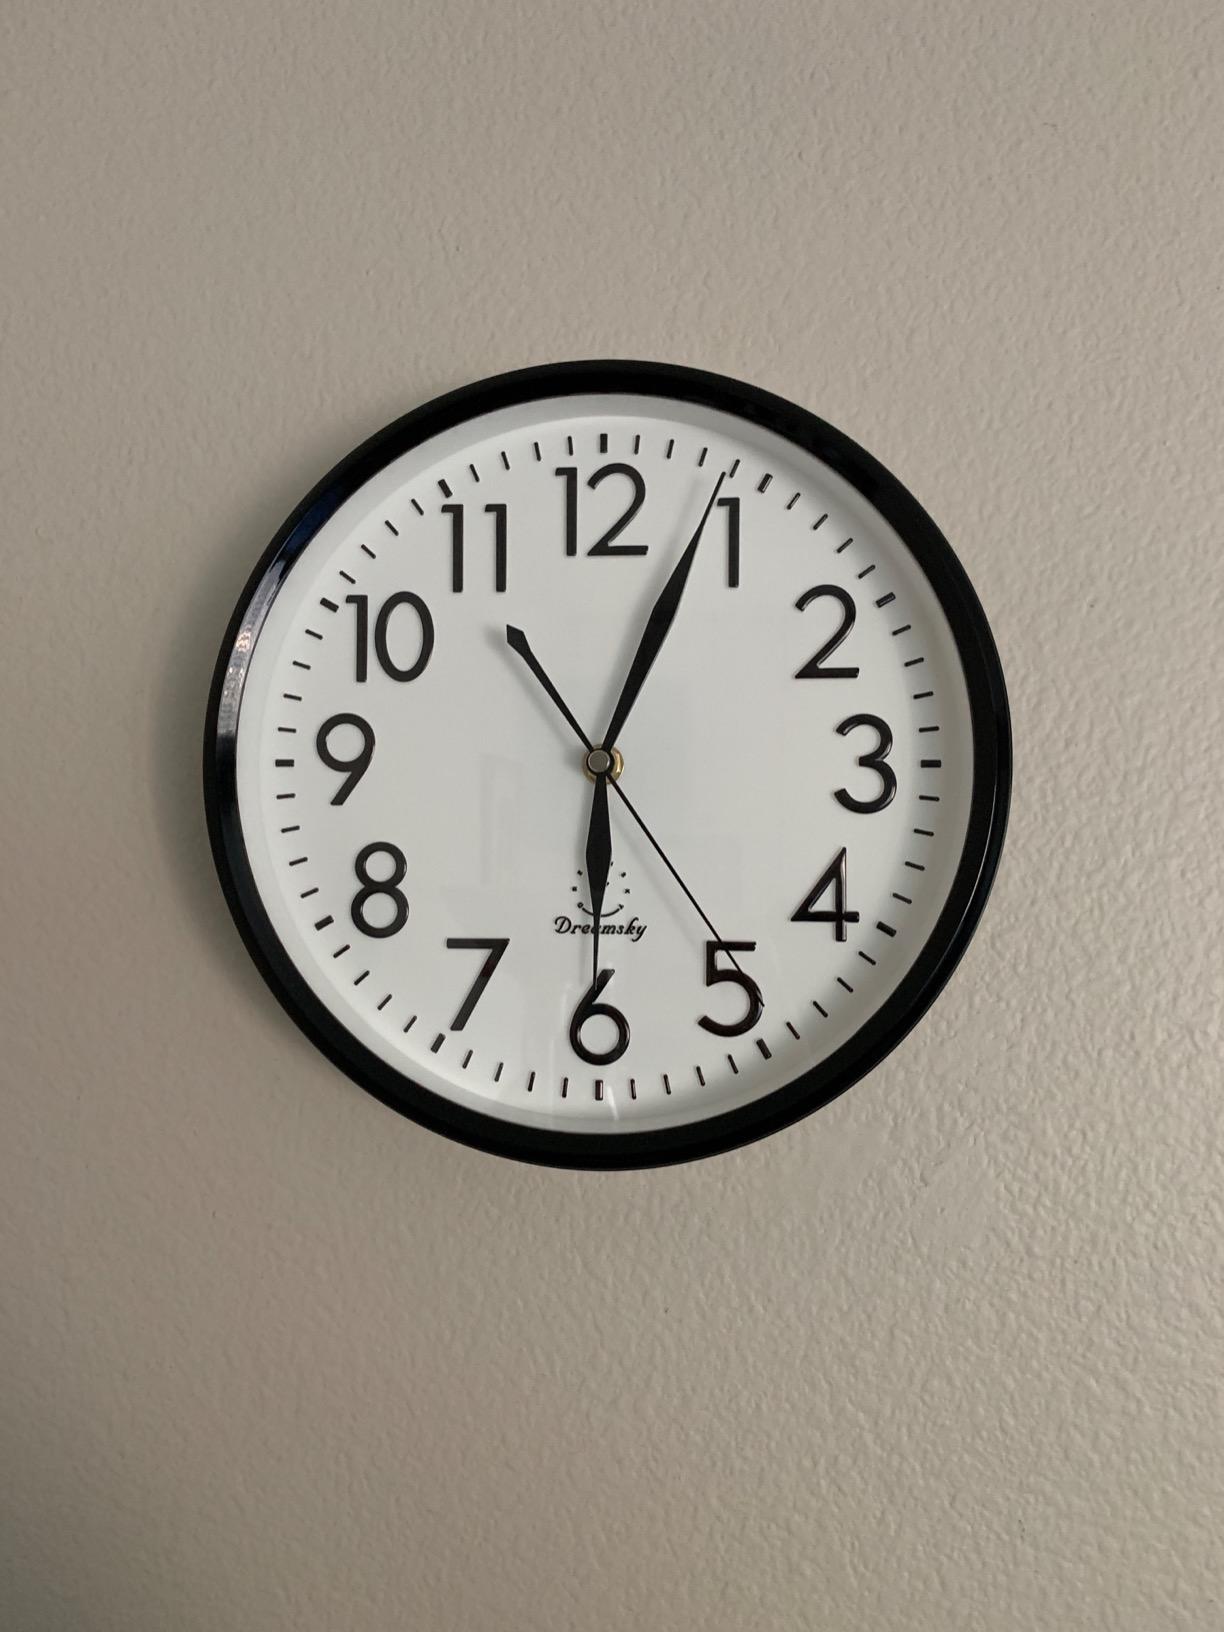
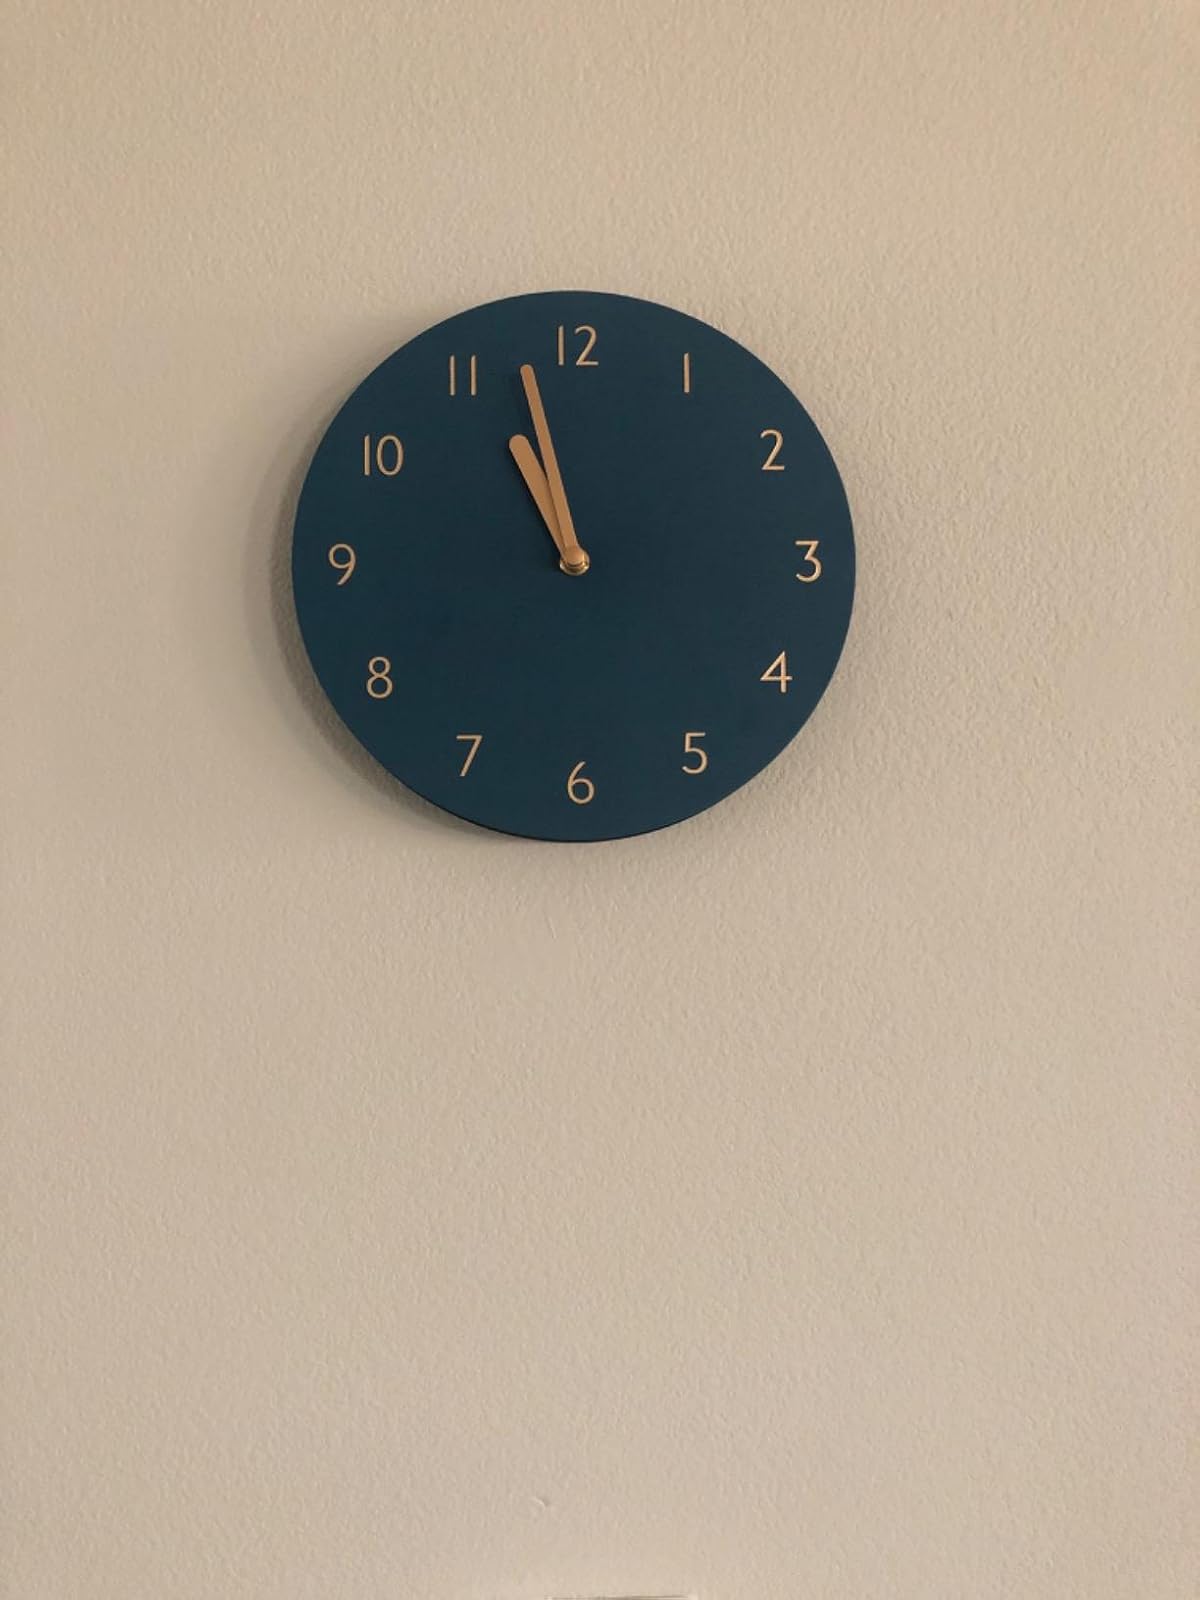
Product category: clock
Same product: no